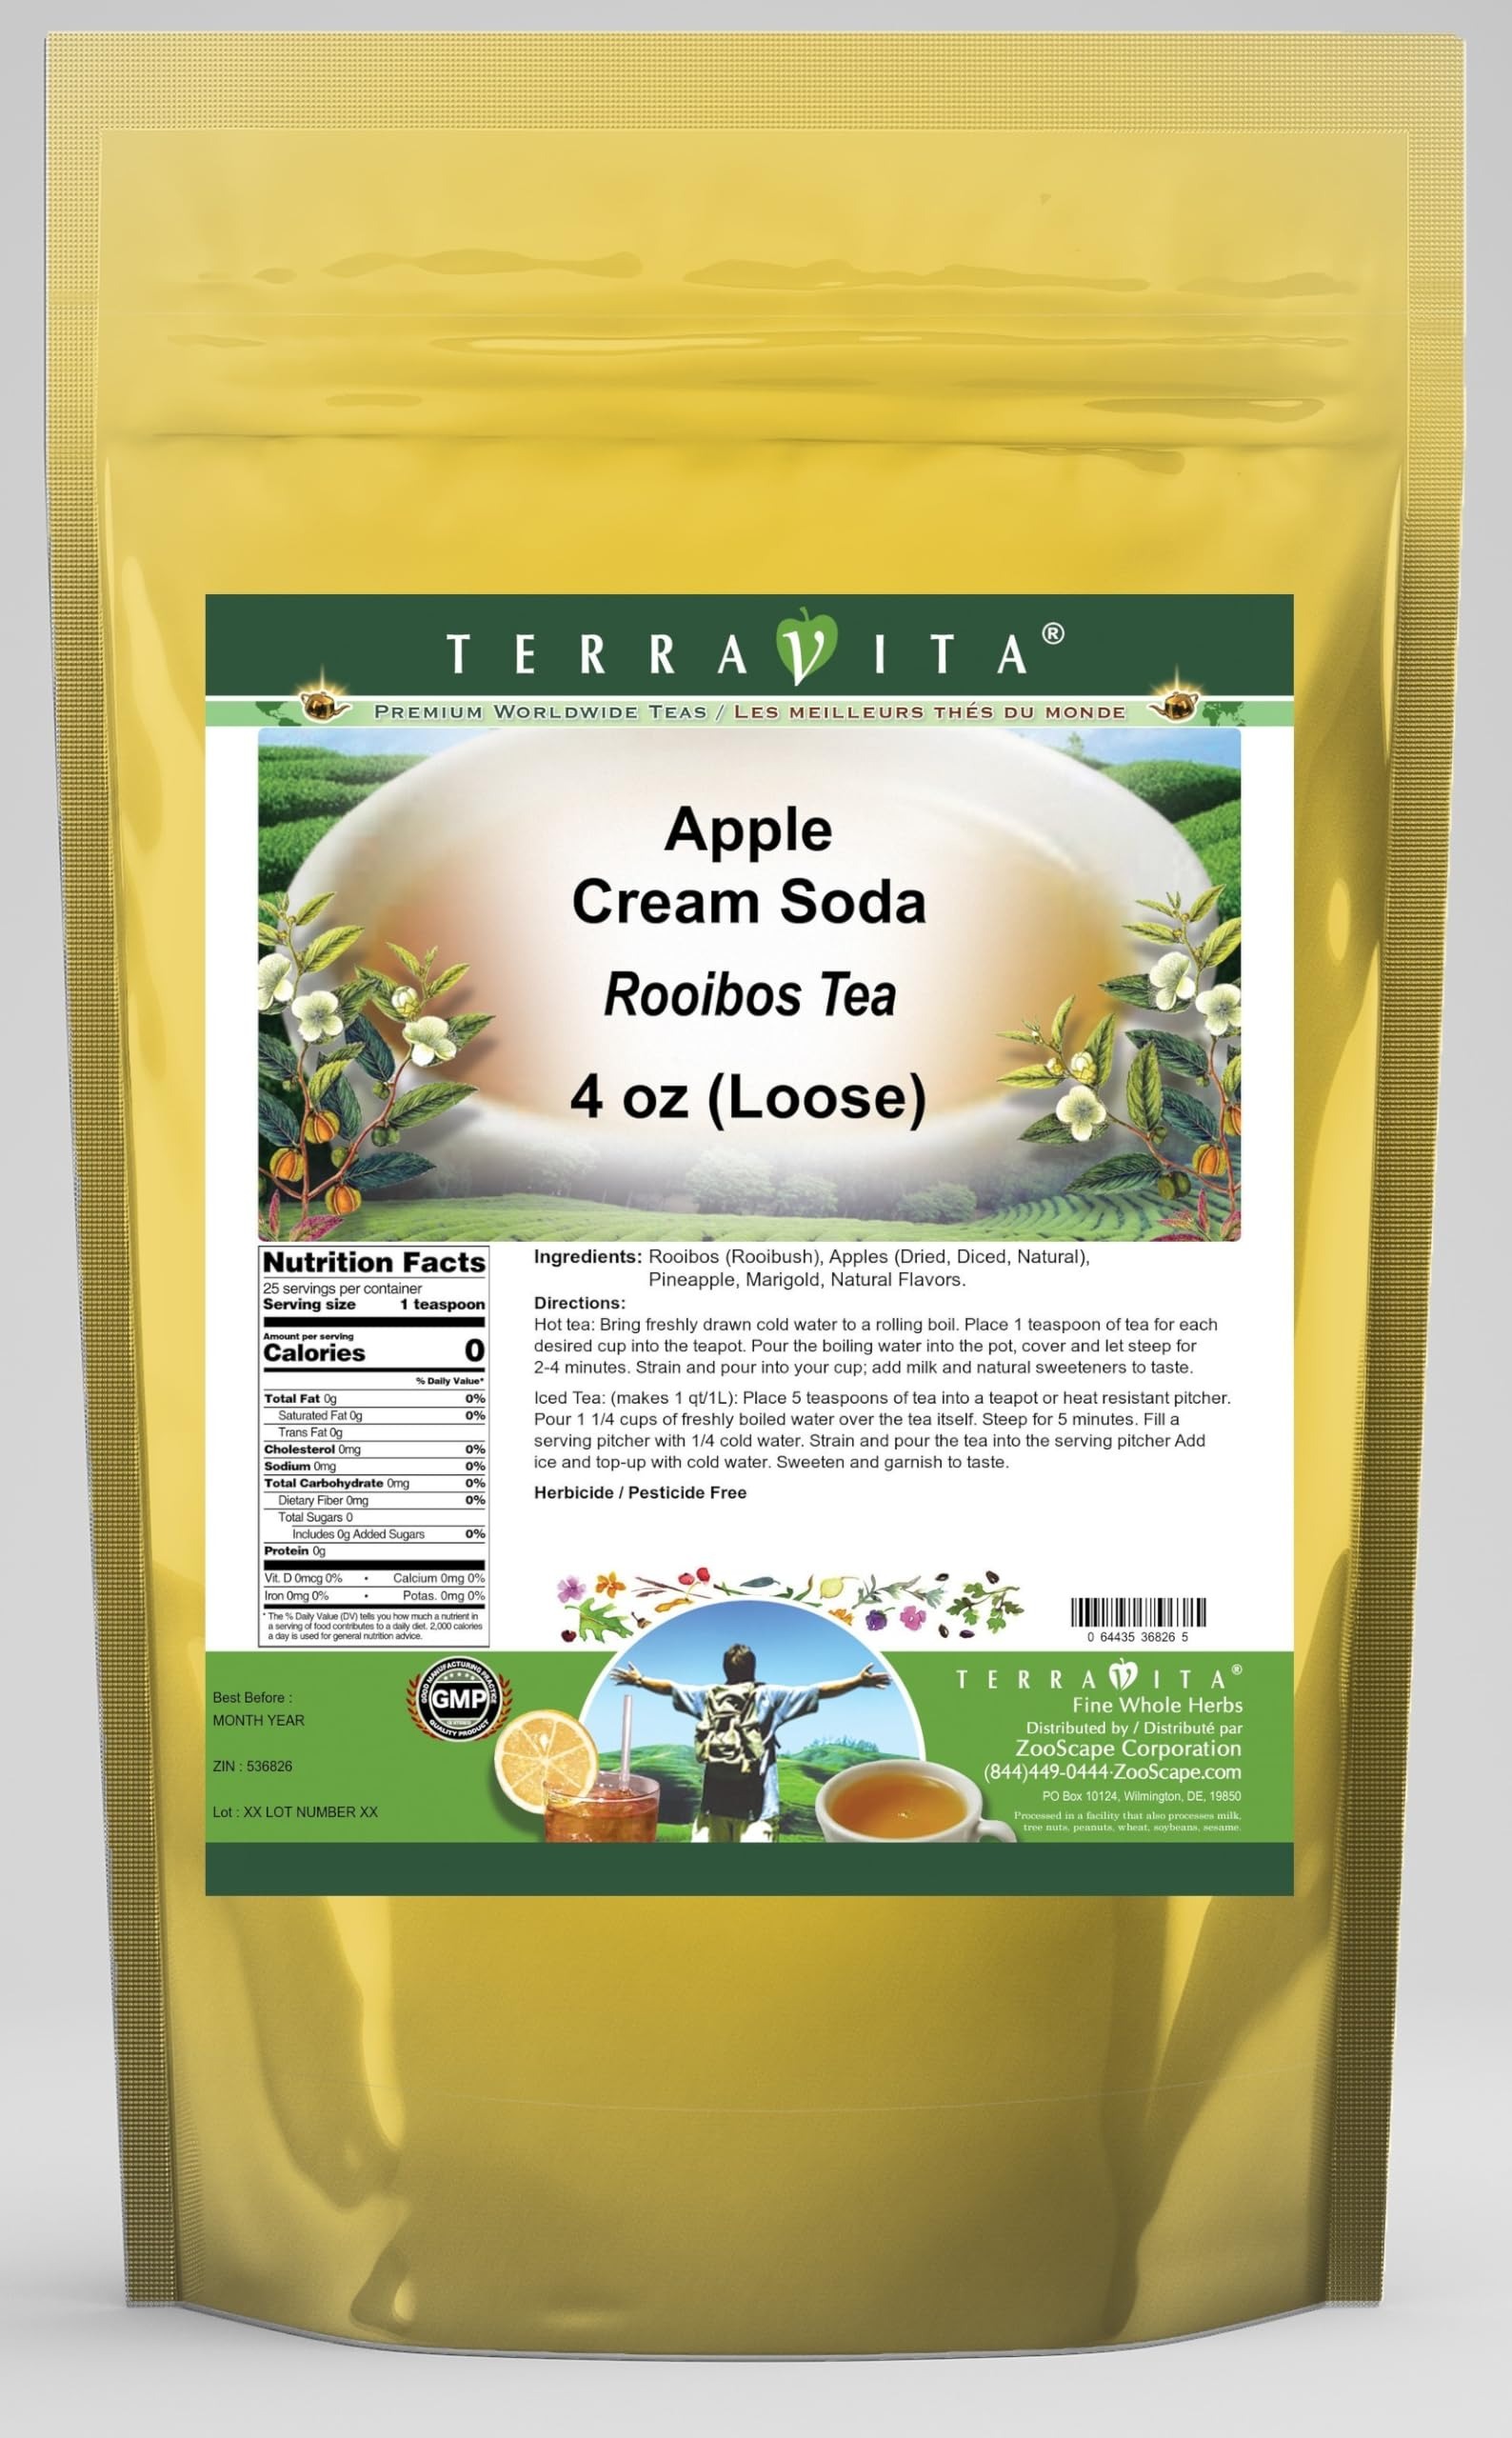
Item Name: Apple Cream Soda Rooibos Tea (Loose) (4 oz, ZIN: 536826) - 2 Pack
Bullet Point 1: Our Apple Cream Soda Rooibos Tea is a delightful flavored Rooibos tea with Dried Apples (Diced, Natural), Pineapple and Marigold that you will really enjoy! The unique Apple Cream Soda aroma and taste is a delight! - Ingredients: Rooibos tea, Dried Apples (Diced, Natural), Pineapple, Marigold and Natural Apple Cream Soda Flavor.
Bullet Point 2: No fillers.
Bullet Point 3: Manufacturer: TerraVita
Bullet Point 4: Size: 4 oz
Bullet Point 5: Loose Leaf Rooibos Tea - Packed in a convenient upright pouch!
Product Description: Our Apple Cream Soda Rooibos Tea is a delightful flavored Rooibos tea with Dried Apples (Diced, Natural), Pineapple and Marigold that you will really enjoy! The unique Apple Cream Soda aroma and taste is a delight! - Ingredients: Rooibos tea, Dried Apples (Diced, Natural), Pineapple, Marigold and Natural Apple Cream Soda Flavor. - Hot tea brewing method: Bring freshly drawn cold water to a rolling boil. Place 1 teaspoon of tea for each desired cup into the teapot. Pour the boiling water into the pot, cover and let steep for 2-4 minutes. Strain and pour into your cup; add milk and natural sweeteners to taste. - Iced tea brewing method: (to make 1 liter/quart): Place 5 teaspoons of tea into a teapot or heat resistant pitcher. Pour 1 1/4 cups of freshly boiled water over the tea itself. Steep for 5 minutes. Fill a serving pitcher with 1/4 cold water. Strain and pour the tea into the serving pitcher Add ice and top-up with cold water. Sweeten and garnish to taste. - TerraVita is an exclusive line of premium-quality, natural source products that use only the finest, purest and most potent ingredients found around the world. TerraVita is hallmarked by the highest possible standards of purity, potency, stability and freshness. All of our products are prepared with the highest elements of quality control, from raw materials through the entire manufacturing process, up to and including the moment that the bottles or bags are sealed for freshness and shipped out to you. Our highest possible standards are certified by independent laboratories and backed by our personal guarantee. - TerraVita exists to meet and ensure your family's health and wellness without the harmful effects of chemicals and health products. We strive to make all of our products affordable and reliable and are
Value: 8.0
Unit: Ounce

Price: 34.5